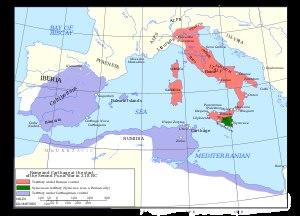
La deuxième guerre punique est le deuxième des trois conflits connus sous le nom de guerres puniques, qui opposent Rome à Carthage. Plus précisément, ce conflit se déroule au IIIᵉ siècle av. J.-C., de 218 à 203 en Europe, puis de 203 à 202 en Afrique.
Les trois guerres puniques ou guerres romano-carthaginoises opposent durant plus d’un siècle la Rome antique et la civilisation carthaginoise ou civilisation punique. Les Carthaginois sont appelés Carthaginienses ou Pœni en latin, déformation du nom des Phéniciens dont sont issus les Carthaginois, d’où le mot français « punique ».